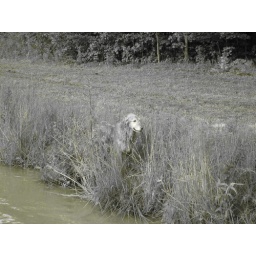
Samwise by the pond at our land, 2008 - taken in black and white